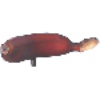
Label: Banana Red 1